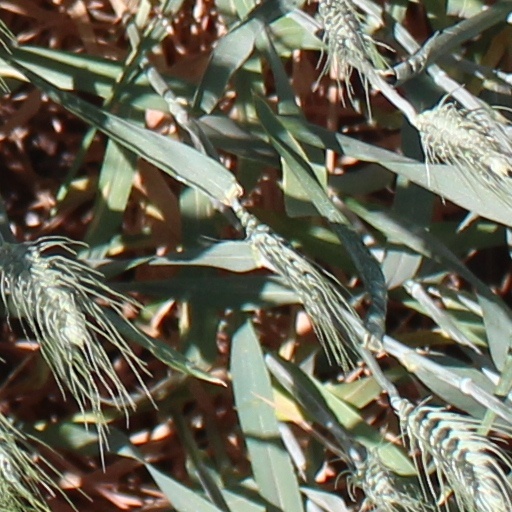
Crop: wheat